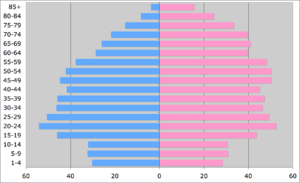
La démographie de l'Estonie est marquée par une diminution de sa population, de par une fécondité faible et un solde migratoire négatif.